Blaauboschkraal stone ruins

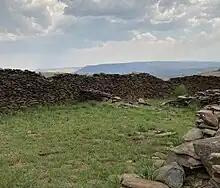
Bokoni Stone Ruins

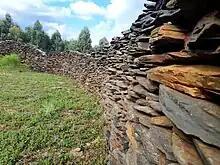
Bauwboschkraal Stone Ruins 30 April 2023

The Blaauboschkraal stone ruins make up what was part of a large, complex stone walling system built by the Bokoni people. While the exact age of the Blaauboschkraal stone sites is unknown the Bokoni people are estimated to have built stone walled settlements around the early 16th century. The site is assumed to have been used for cattle enclosures, agricultural terracing, and housing for the Bokoni people. This has been hypothesised due to the circular shaping of stone walling that characterises this site.